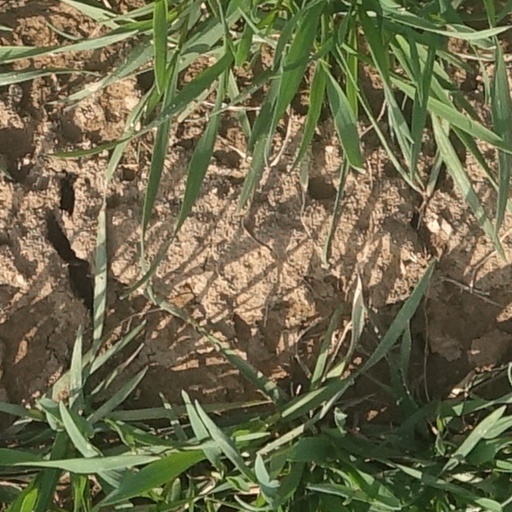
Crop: wheat